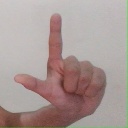
अक्षर: ल